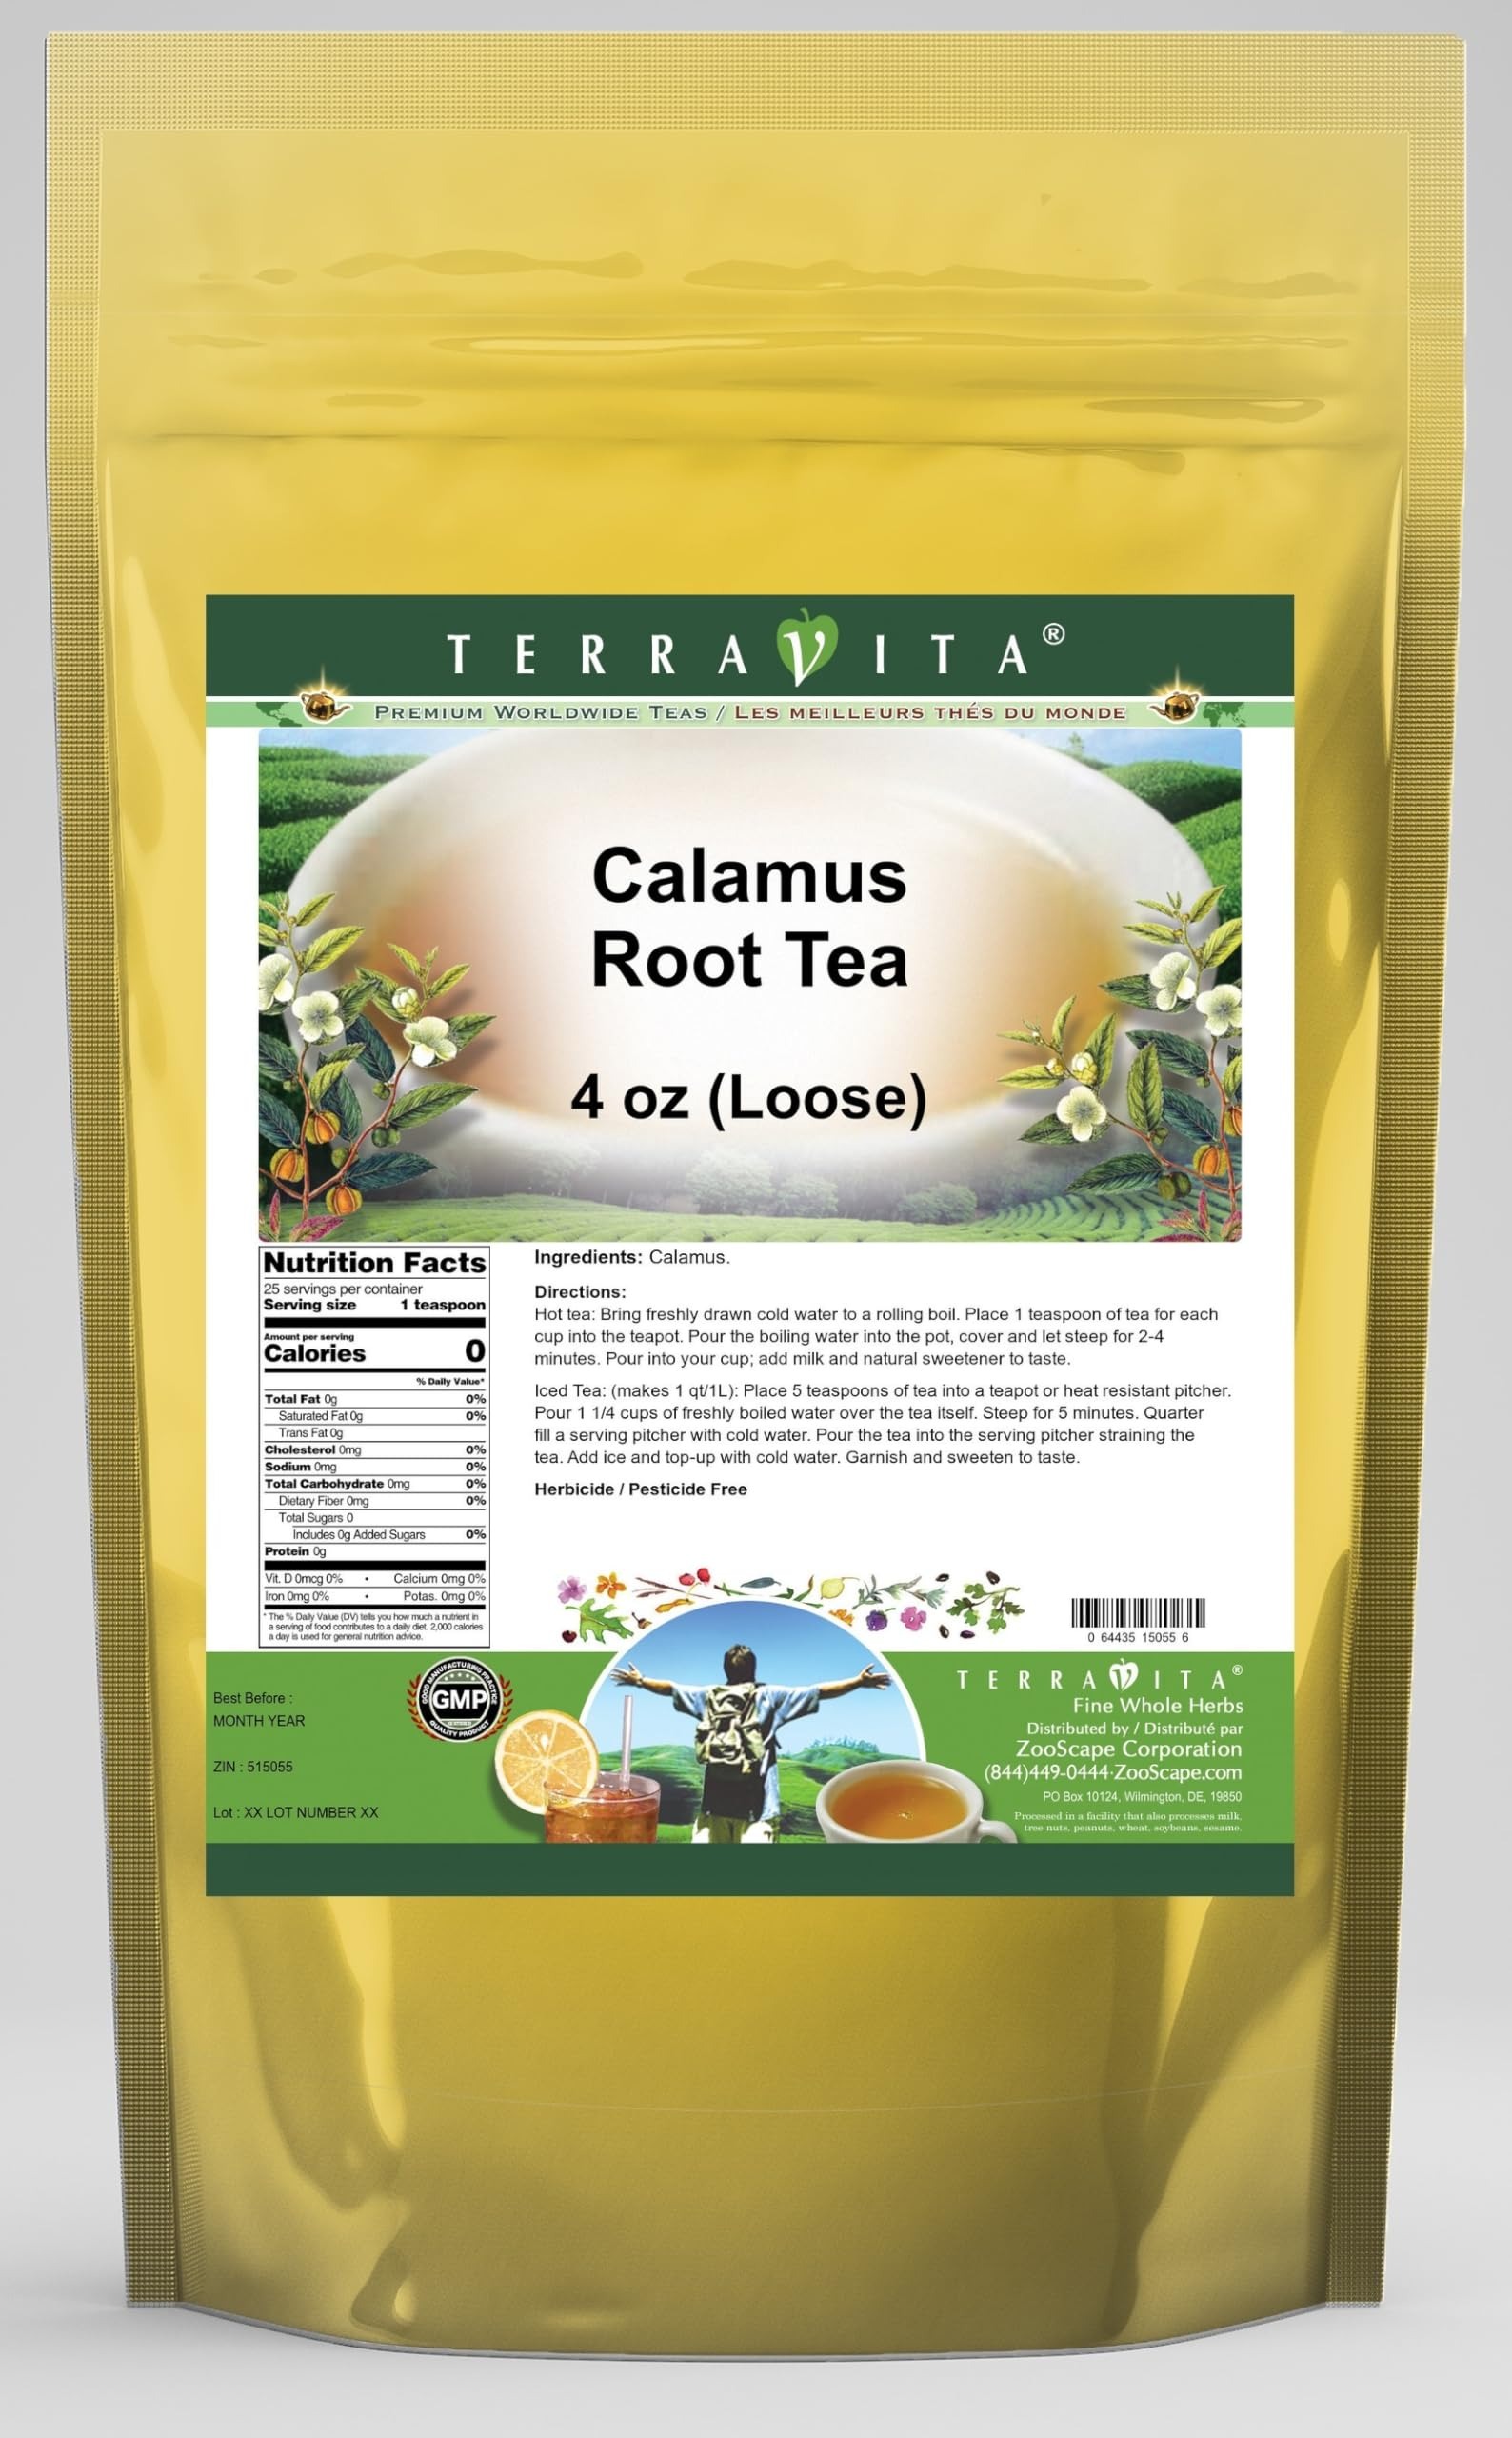
Item Name: Calamus Root Tea (Loose) (4 oz, ZIN: 515055) - 2 Pack
Bullet Point 1: Calamus Root Tea (Loose) (4 oz, ZIN: 515055)
Bullet Point 2: No fillers.
Bullet Point 3: Manufacturer: TerraVita
Bullet Point 4: Size: 4 oz
Bullet Point 5: Loose Leaf Herbal Tea - Packed in a convenient upright pouch!
Product Description: Calamus Root Tea (Loose) (4 oz, ZIN: 515055)<BR><BR>Packaged in the United States in a GMP certified facility (Good Manufacturing Practice).<BR><BR>No fillers.<BR><BR>Manufacturer: TerraVita<BR><BR>Size: 4 oz<BR><BR>Loose Leaf Herbal Tea - Packed in a convenient upright pouch!<BR><BR>Ingredients: Calamus
Value: 8.0
Unit: Ounce

Price: 30.13